Question: Please indicate a possible affordance area of the hot_dog that can be used for eating
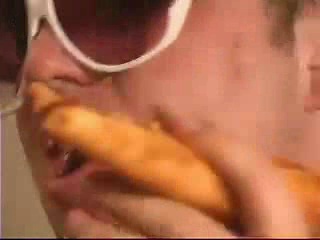
Answer: [32.5, 89, 317.5, 238]